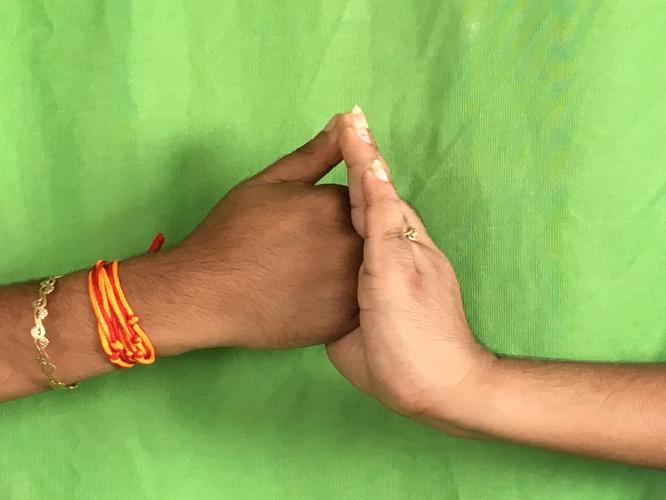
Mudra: Shanka
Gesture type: double_hand